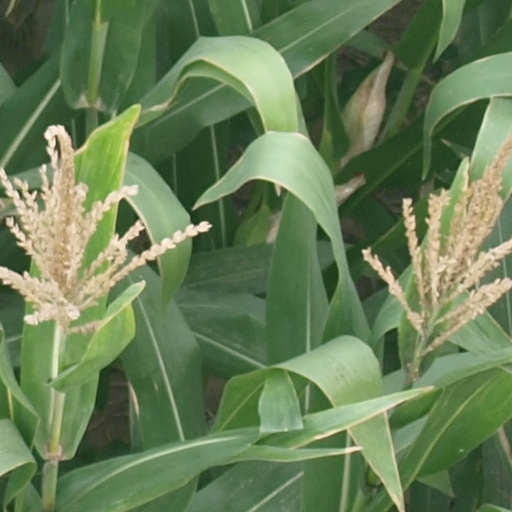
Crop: maize; corn